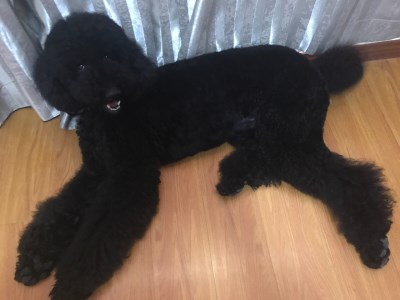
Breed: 316-n000118-standard_poodle